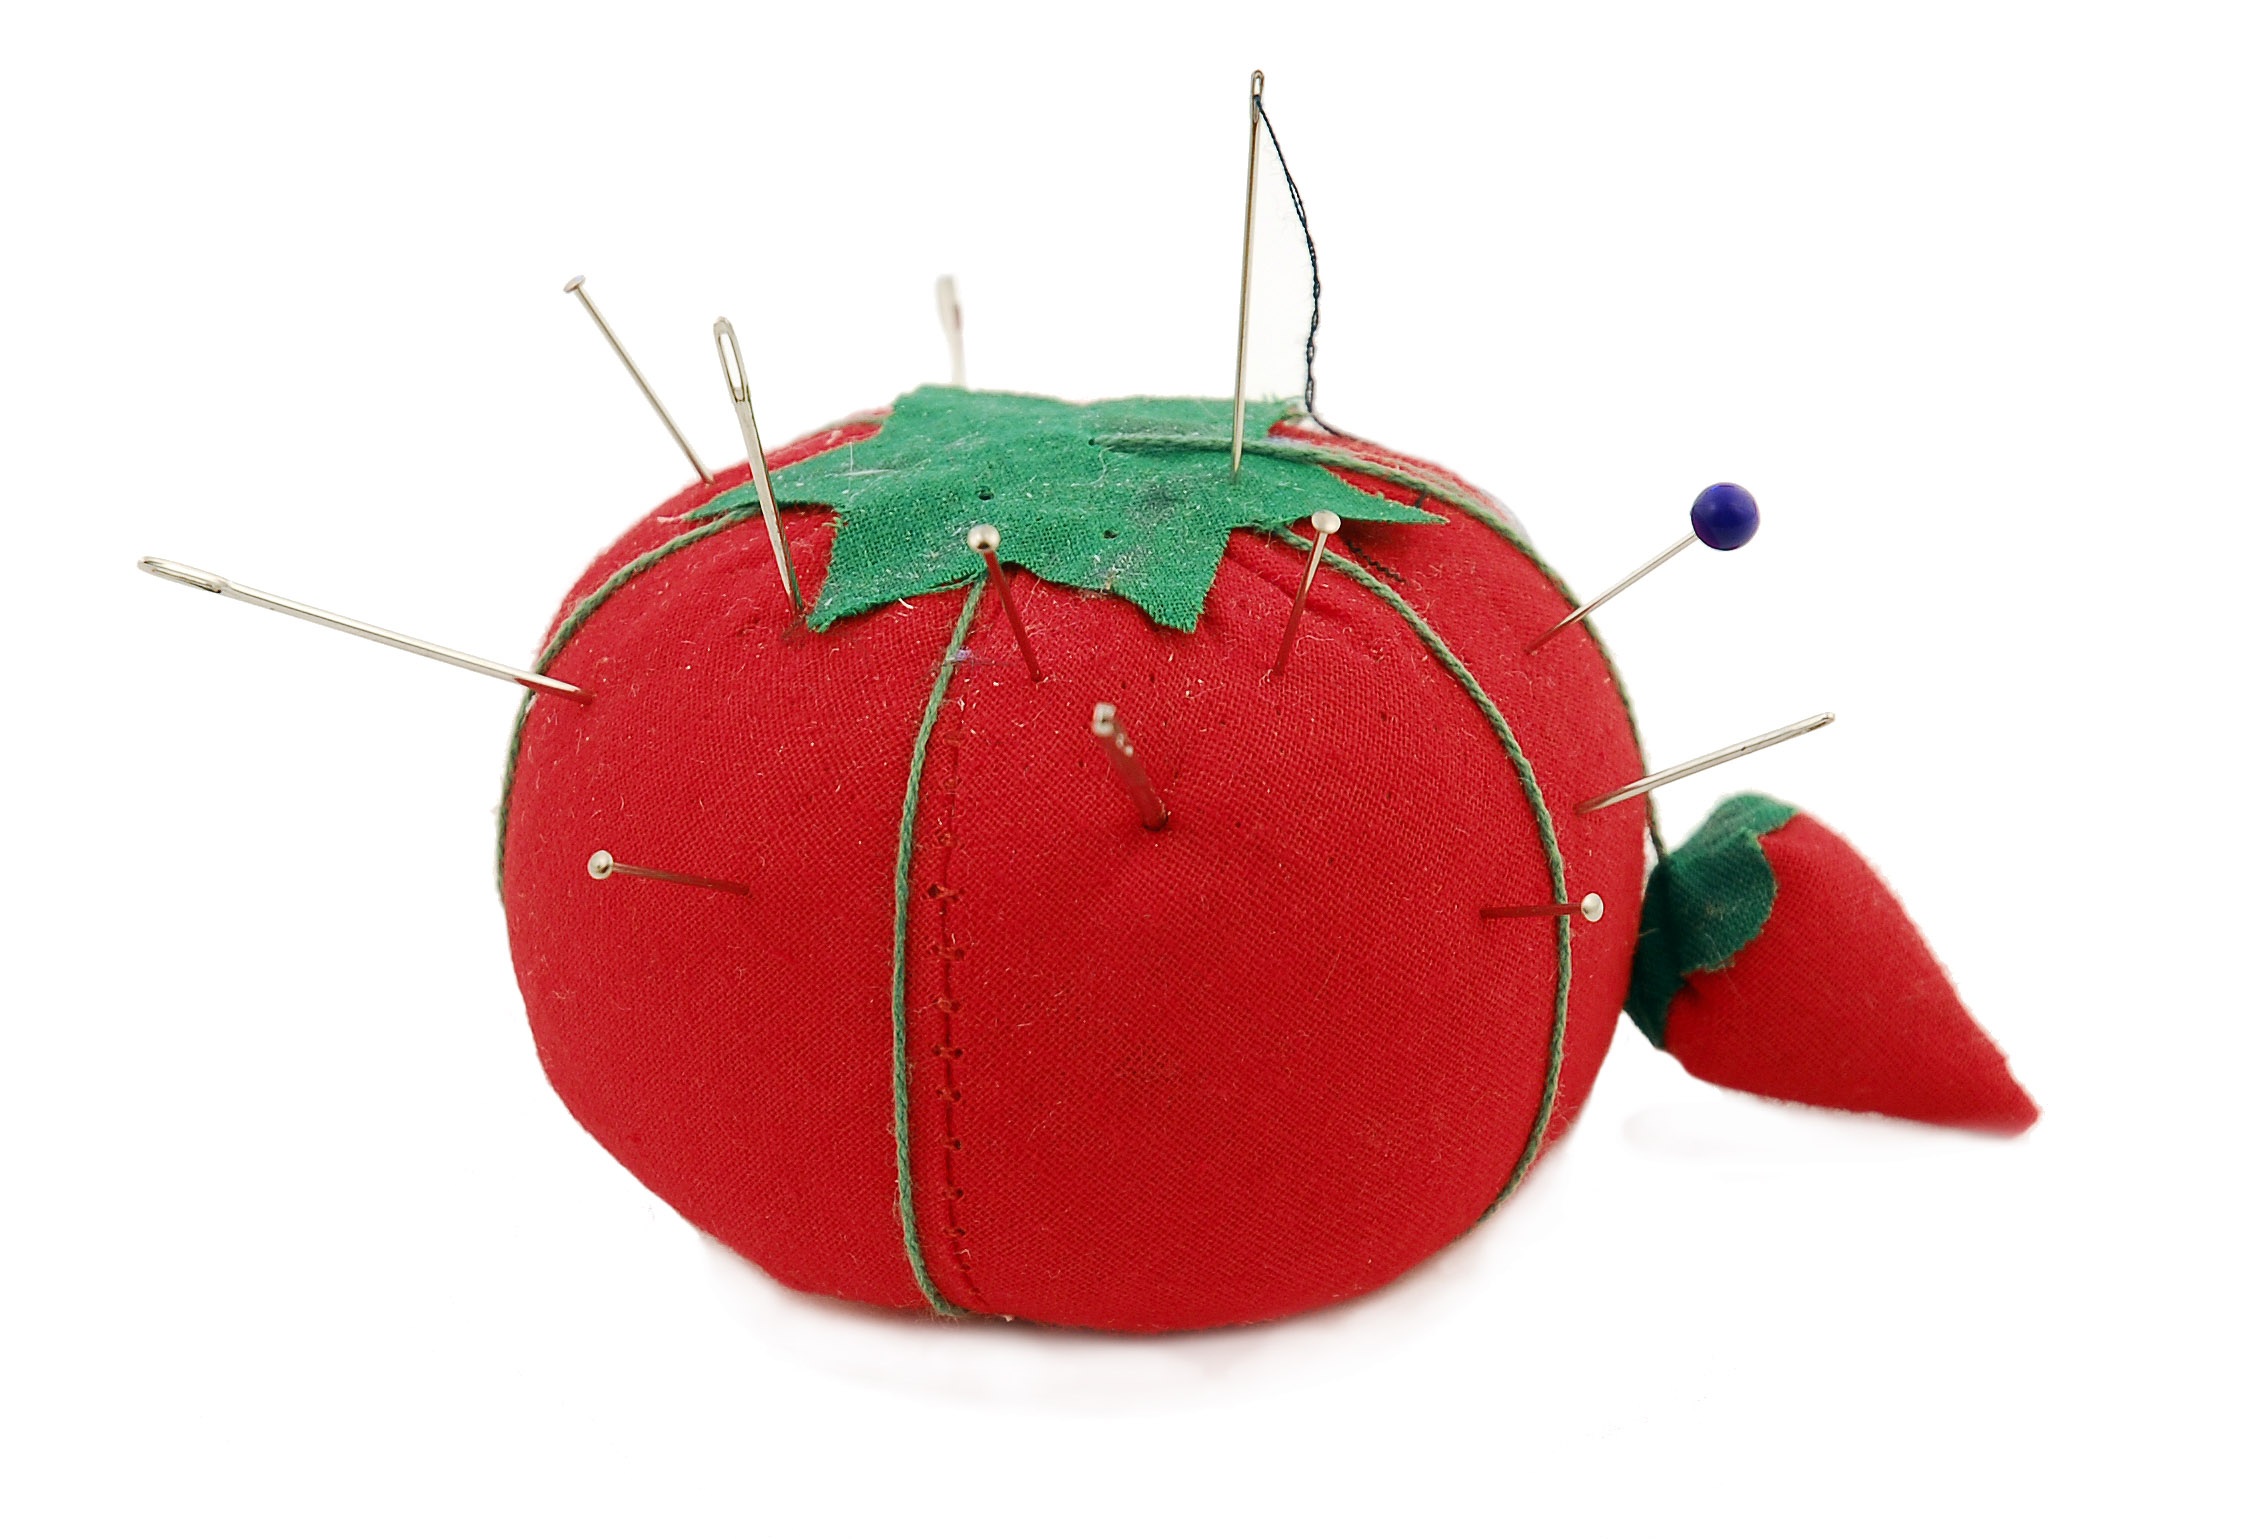
repair, food, red, produce, fashion, tomato, cushion, sewing, sew, christmas decoration, textile, pin, crafts, needles, handmade, stitch, pincushion, tailoring, needlework, coin purse